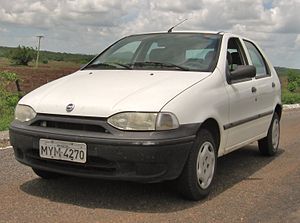
Fiat Palio
Fiat Palio femdørs (1996−2001)
Fiat Palio var en minibil bygget af Fiat Automobiles i årene 1996 til 2017. Da den var udviklet til hele verden, blev den bl.a. fremstillet i Brasilien, Argentina, Egypten, Kina, Indien, Rusland, Sydafrika og Tyrkiet og fik hurtigt tilnavnet Verdensbil.